U.S. Route 641

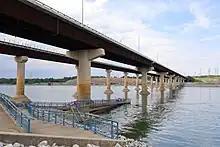
The George A. Ellis Bridge (foreground) carries U.S. 62 and U.S. 641 over the Tennessee River.

US 641 enters Kentucky at Hazel and continues north to Murray, intersecting KY 80 just north of the city limit. Near Benton, a spur route (Spur US 641) provides access to I-69 (the Purchase Parkway) while the main route travels through the city. US 641 has a concurrency with US 62 beginning near Calvert City; the routes cross I-24 / I-69 before separating in Eddyville. The route intersects KY 70 in Fredonia. The US 641 designation ends at US 60 in Marion.